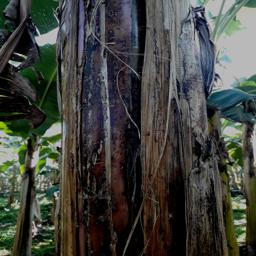
Label: PSEUDOSTEM WEEVIL